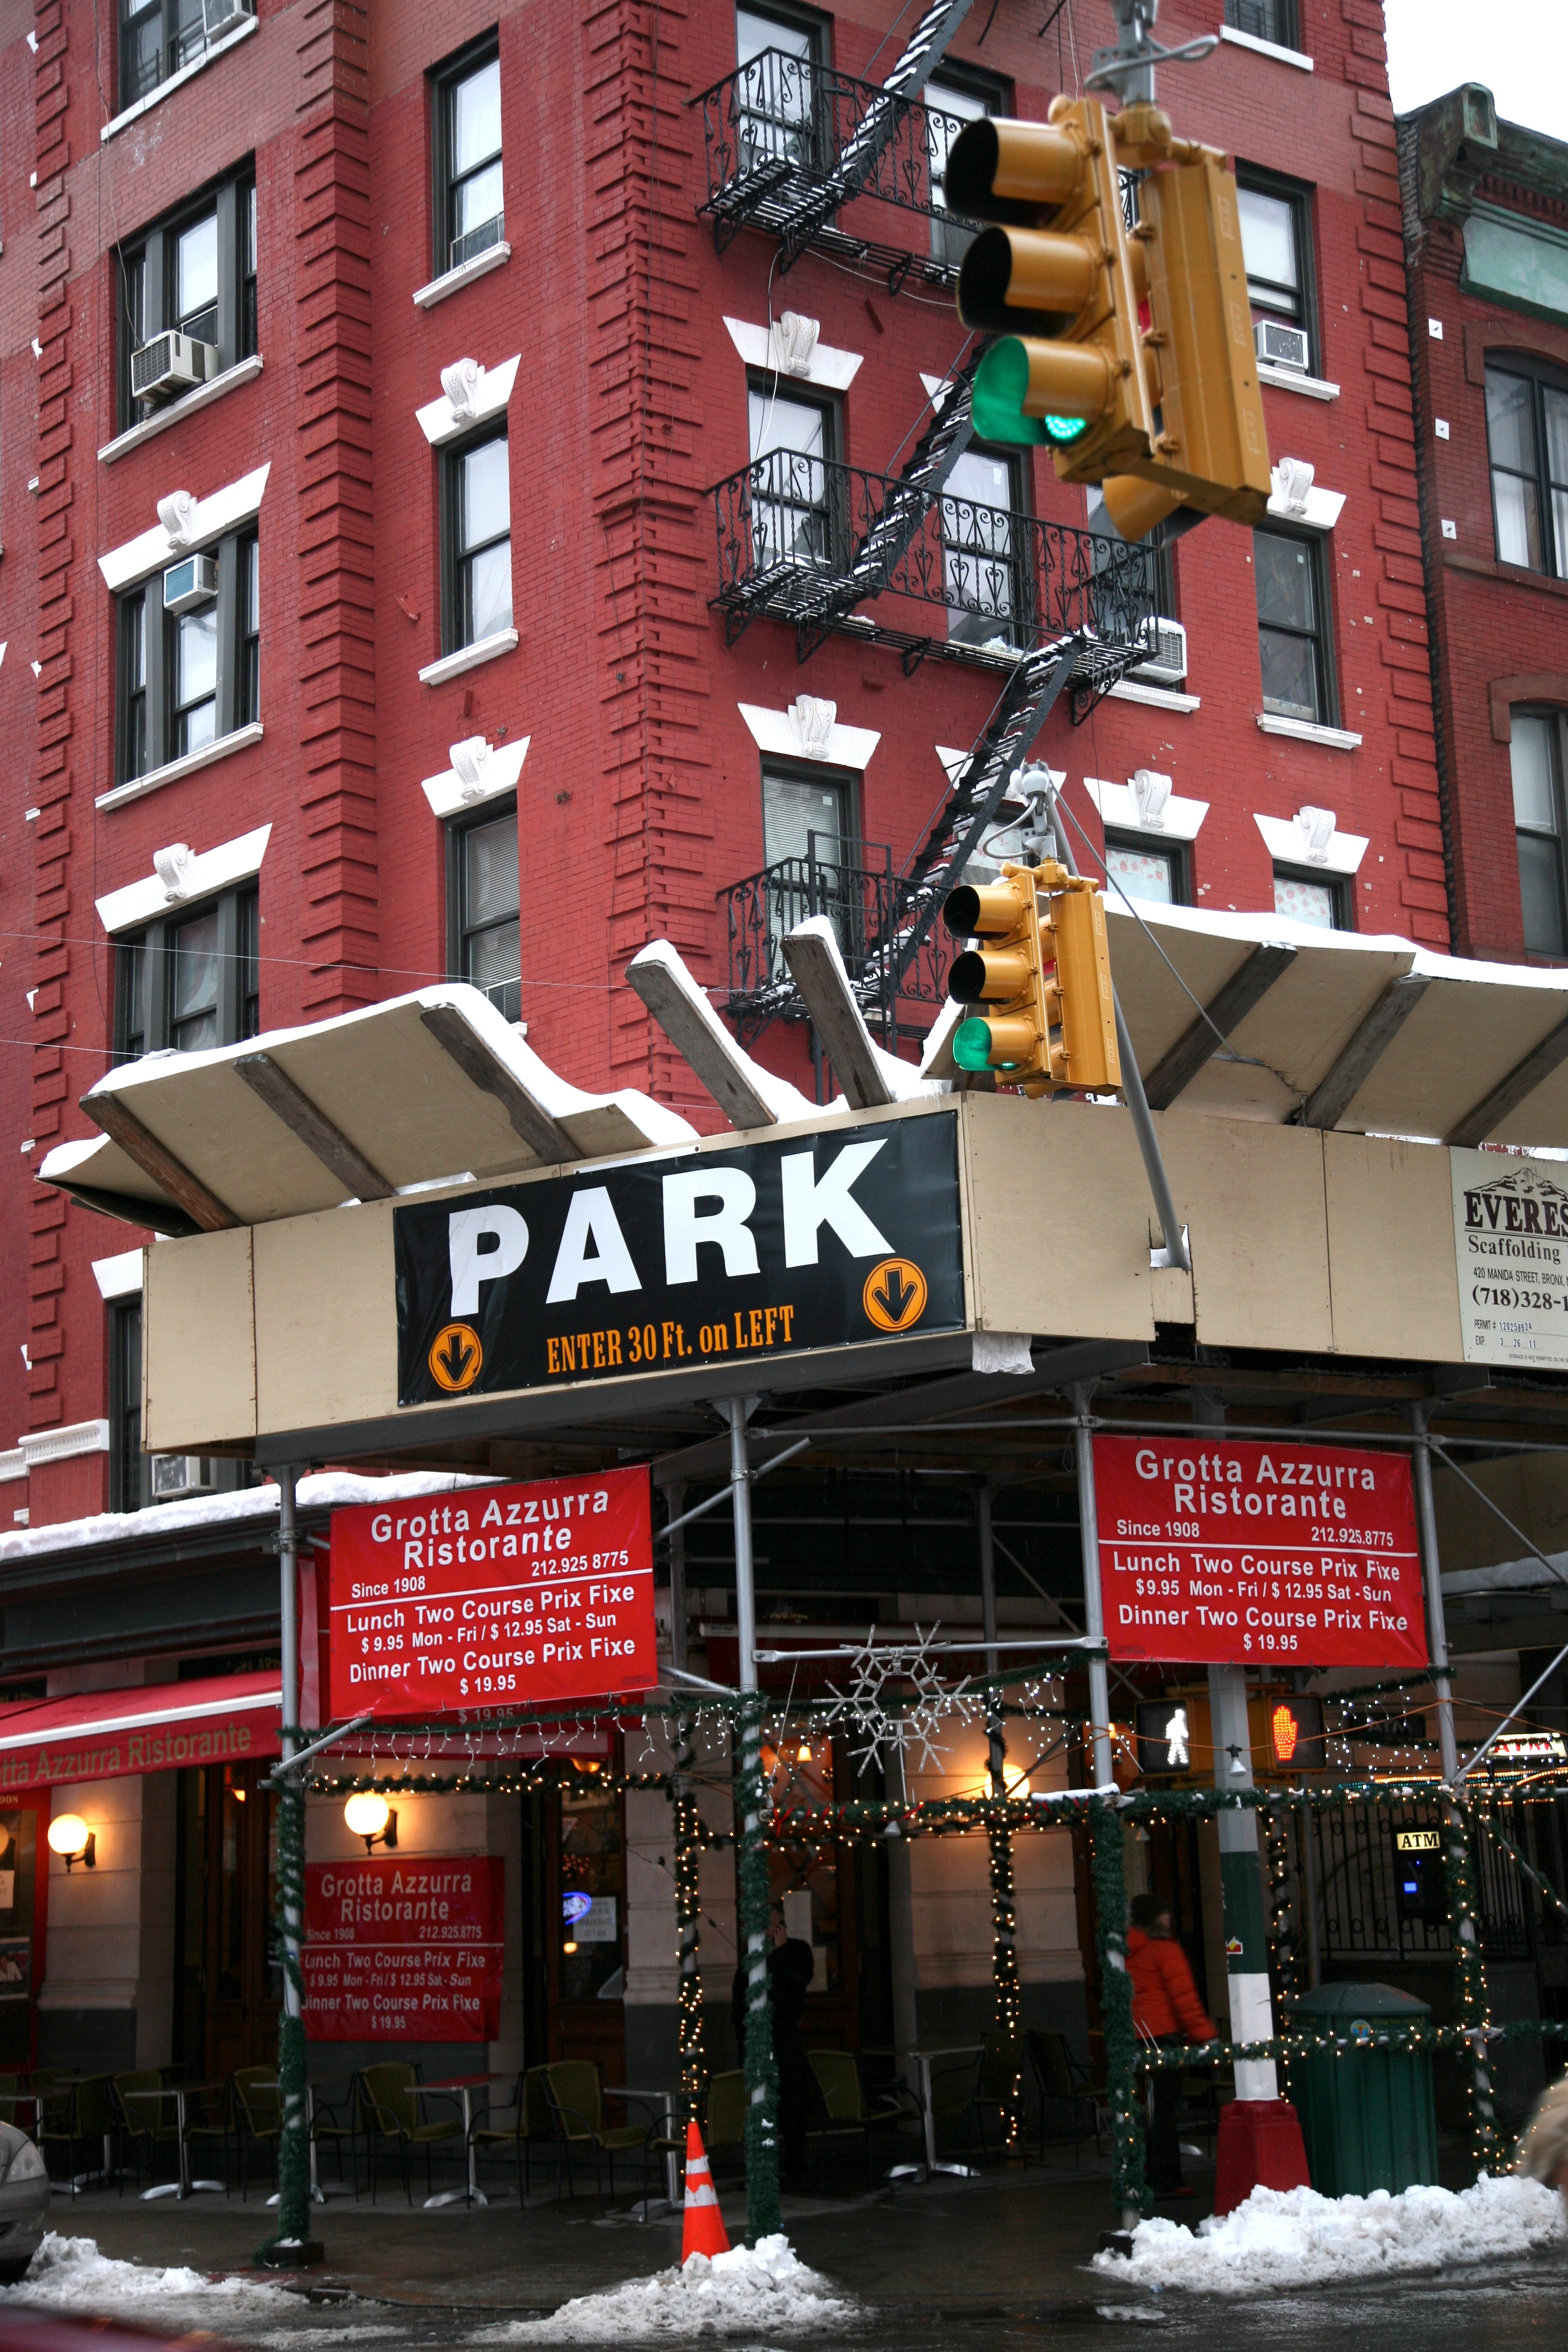
road, street, town, restaurant, city, advertising, manhattan, downtown, sign, nyc, park, facade, shopping, signage, newyork, newyorkcity, littleitaly, ristorante, broomest, grottaazzurra, mulberryst, neighbourhood, urban area, human settlement